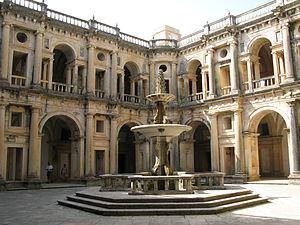
Filippo Terzi est un architecte et ingénieur militaire italien. Avec Tiburzio Spannocchi, il a été le plus célèbre architecte et ingénieur militaire dans la péninsule ibérique pendant le règle de Philippe II.